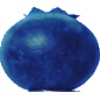
Label: huckleberry